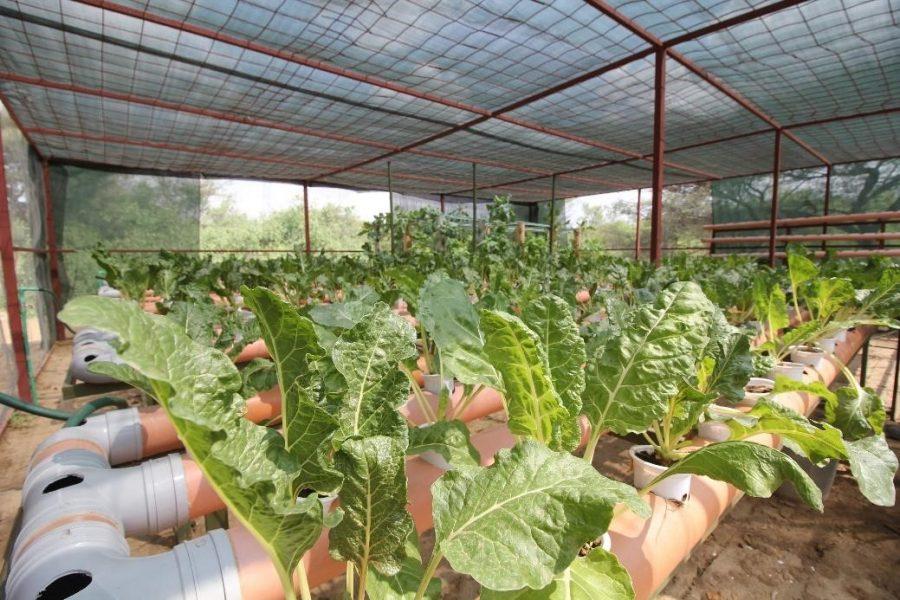
Bustani ya mboga inayotumika mfumo wa kilimo haidroponiki ndani ya chafu au sehwmu ilyofunikwa kwa wavu.Mimea mingi yenye majani mabichi makubwa inaonekana kama mchicha au kabeji imepandwa kwenye mabomba ya rangi ya kahawia.